Key West (TV series)

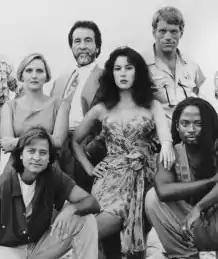
"Key West": Denise Crosby, Geno Silva, Jennifer Tilly, Brian Thompson, T.C. Carson, & Fisher Stevens, 1993

Key West is an American comedy-drama series set and filmed in Key West, Florida. Thirteen episodes aired on Fox from January to June 1993. It was created by David Beaird. The show was produced by Viacom Productions.